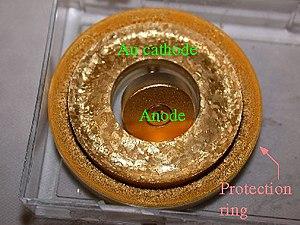
La pulvérisation cathodique est un phénomène dans lequel des particules sont arrachées à une cathode dans une atmosphère raréfiée. Elle est une des causes du vieillissement des anciens tubes électroniques, mais est également mise à profit comme méthode de dépôt de couche mince. Il s'agit dans ce cas d'une technique qui autorise la synthèse de plusieurs matériaux à partir de la condensation d’une vapeur métallique issue d’une source solide sur un substrat.